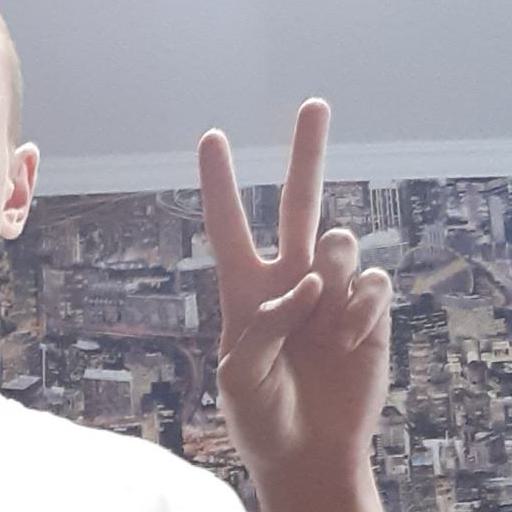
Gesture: peace